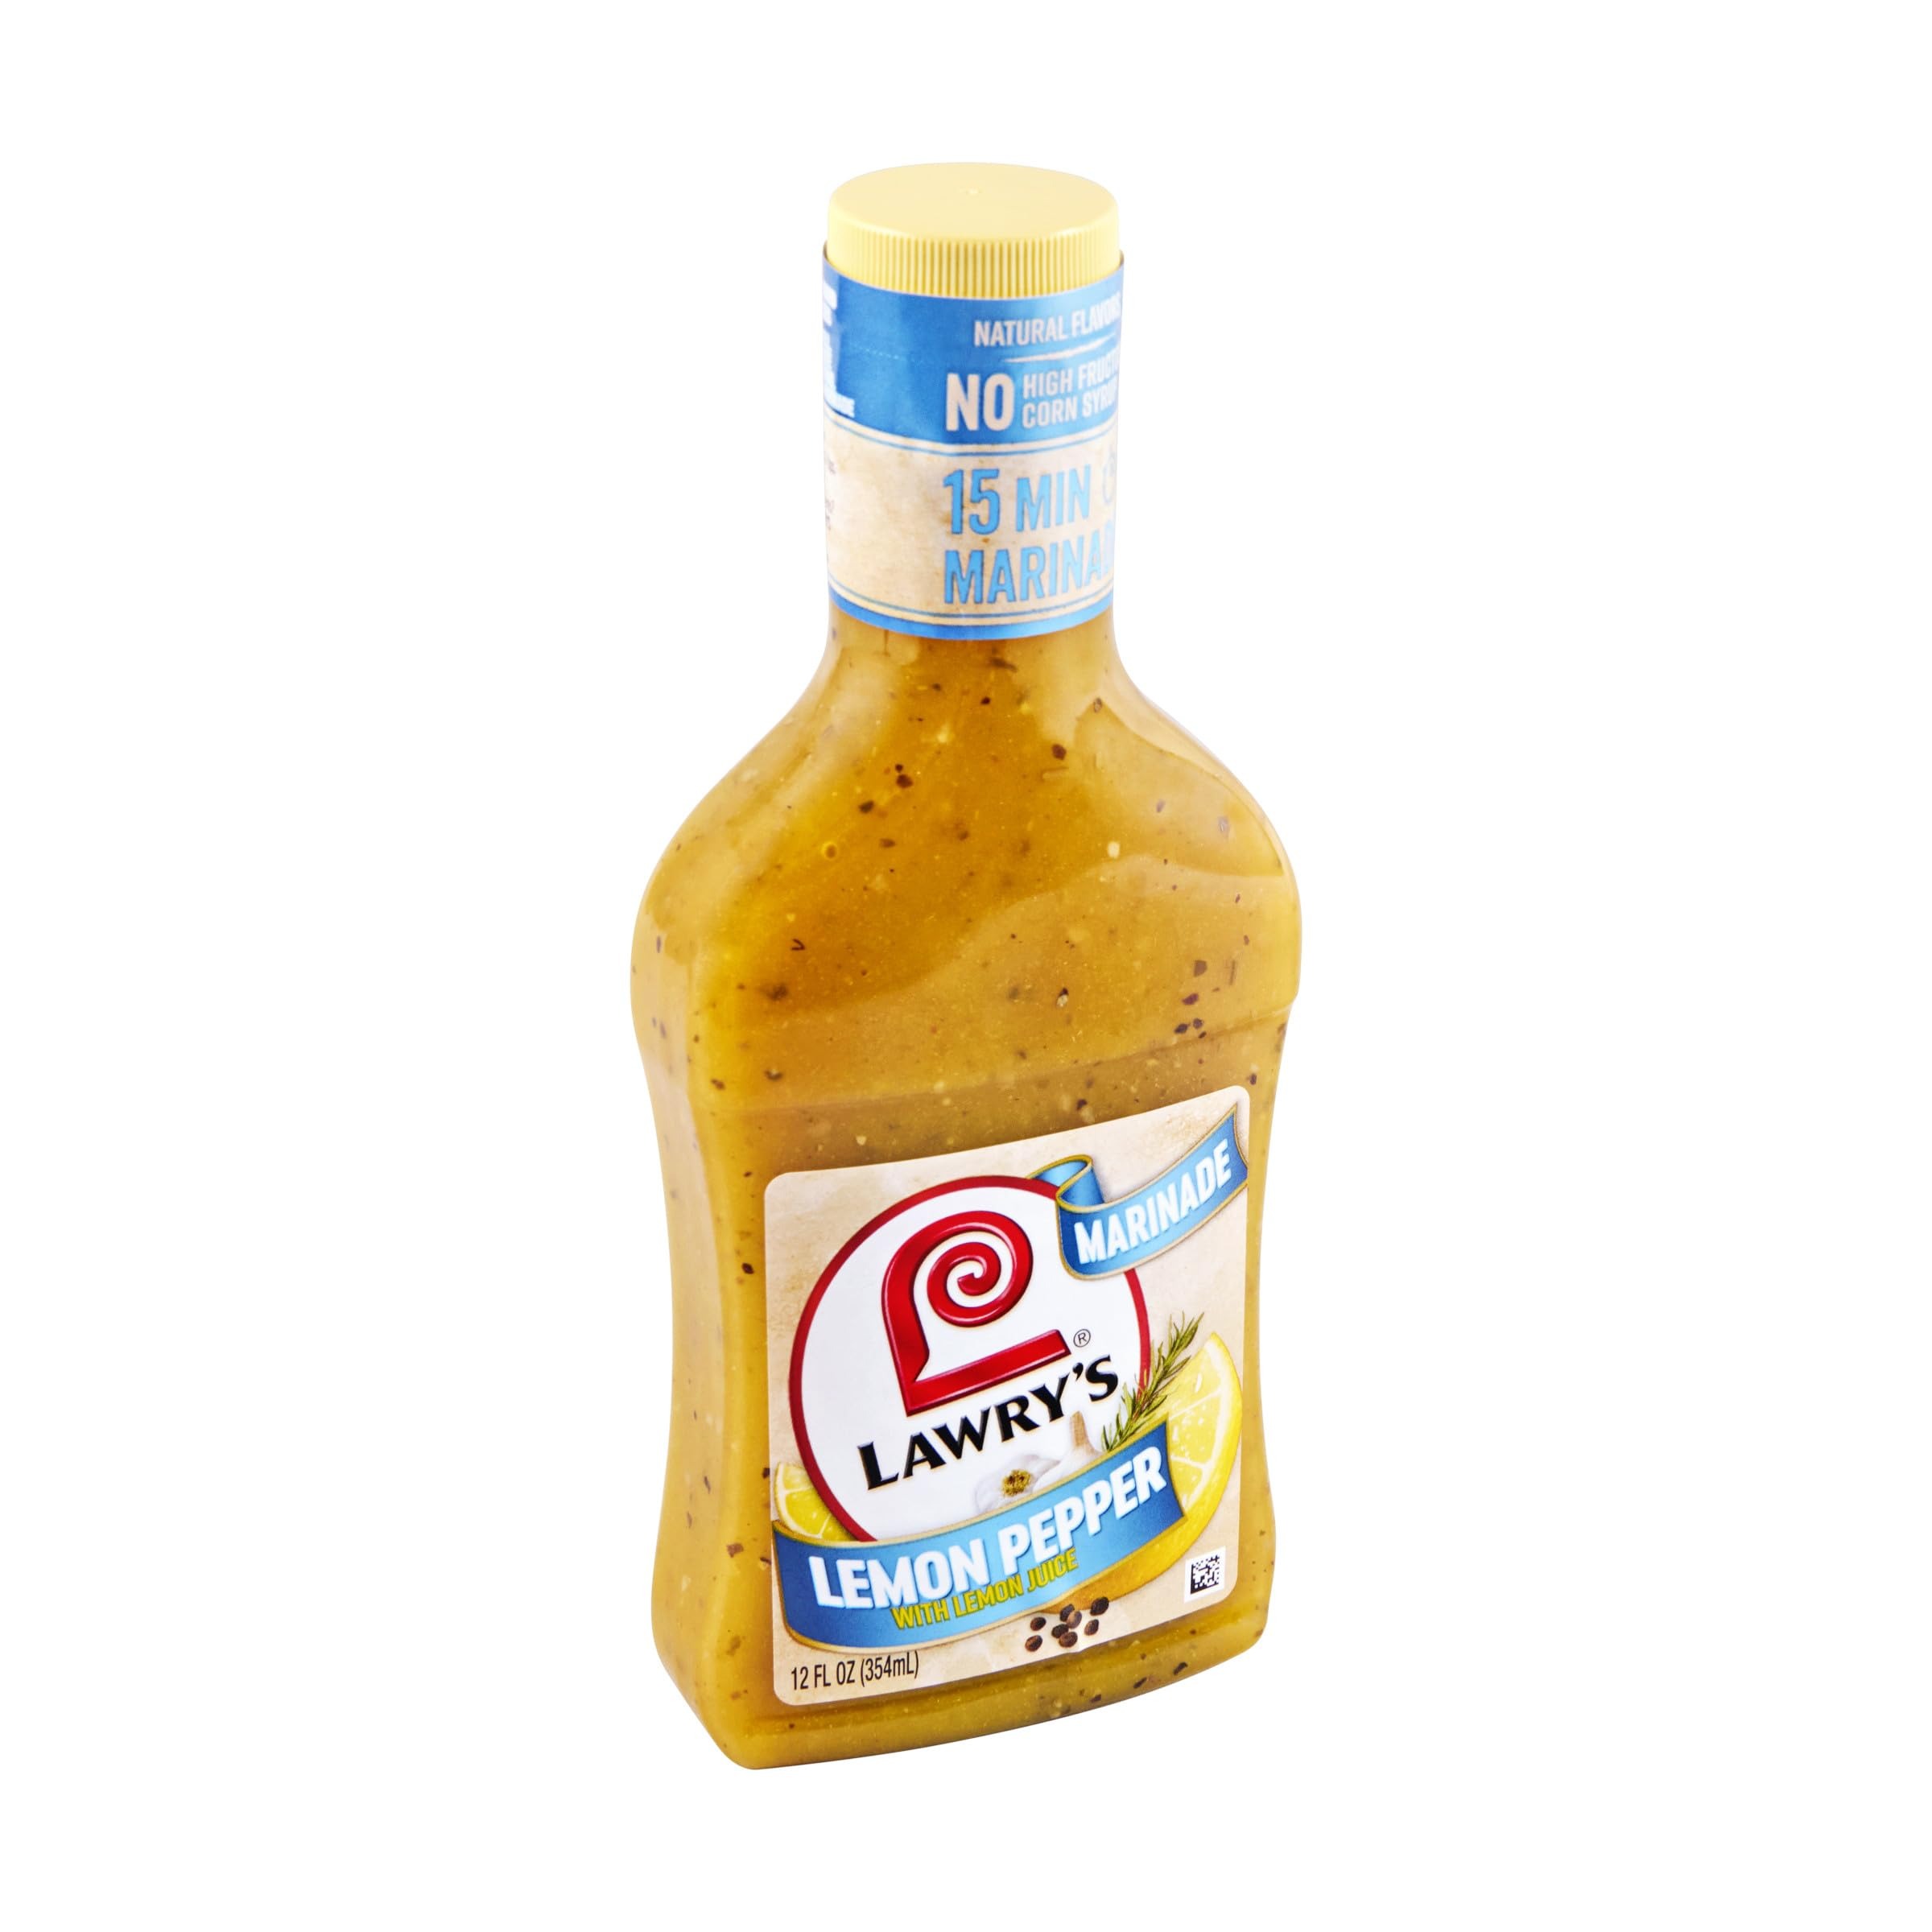
Item Name: Lawry's Lemon Pepper with Lemon Juice Marinade, 12 fl oz
Bullet Point 1: Made with lemon, garlic, cracked black pepper, dill seed & rosemary
Bullet Point 2: Adds light, citrusy flavor with peppery bite to chicken, pork, fish & shrimp
Bullet Point 3: Great as a chicken marinade for sheet pan or grilled chicken recipes
Bullet Point 4: 15-minute wet marinade for tasty meals in a flash – just pour, marinate & cook
Bullet Point 5: Works great no matter how you use it – grill, bake or saute
Bullet Point 6: With natural flavors, no high fructose corn syrup and no added MSG
Value: 12.0
Unit: Fl Oz

Price: 3.59